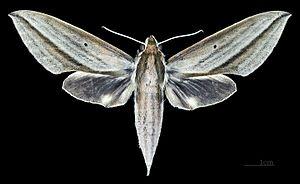
Theretra queenslandi est une espèce d'insectes lépidoptères de la famille des Sphingidae, de la sous-famille des Macroglossinae, de la tribu des Macroglossini, de la sous-tribu des Choerocampina et du genre Theretra.